Politics of Bangladesh

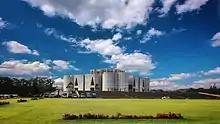
Parliament of Bangladesh (2019)

The two major parties in Bangladesh are the Bangladesh Nationalist Party (BNP) and Bangladesh Awami League. Traditionally, the BNP found allies among Islamist parties like Jamaat-e-Islami Bangladesh while the AL aligned itself with leftist and secular parties such as Jatiya Samajtantrik Dal. Although in recent times, the BNP aligns itself more with leftist parties while the AL acts independently. Another important player is the Jatiya Party, headed by late Hussain Muhammad Ershad's brother GM Quader. The Awami League-BNP rivalry has been bitter and punctuated by protests, violence and murder. Student politics is particularly strong in Bangladesh, a legacy from the liberation movement era. Almost all parties have highly active student wings, and students have been elected to the parliament.